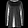
Label: Pullover